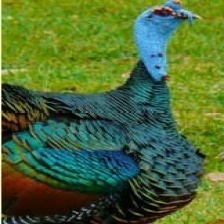
Species: OCELLATED TURKEY
Scientific name: MELEAGRIS OCELLATA